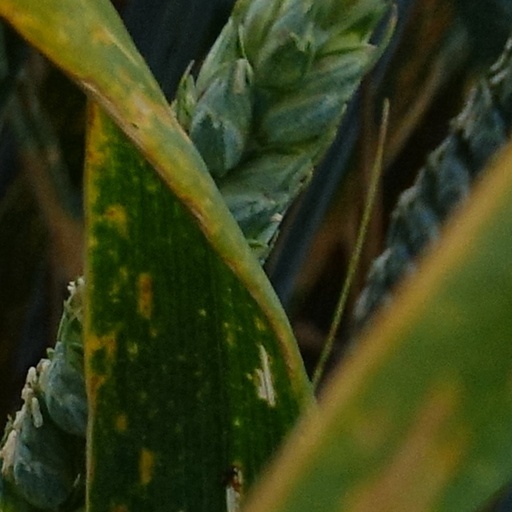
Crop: wheat